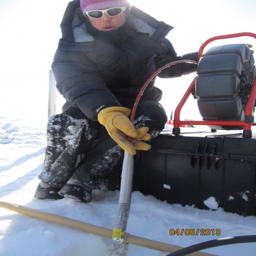
person holding the video camera that she will send down in the hole to monitor the snow and ice layering .